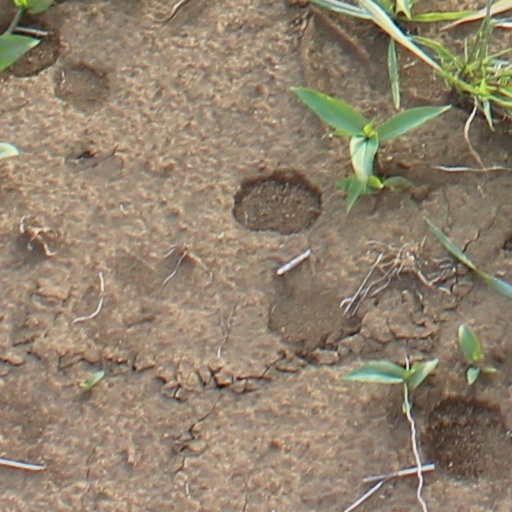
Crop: wheat